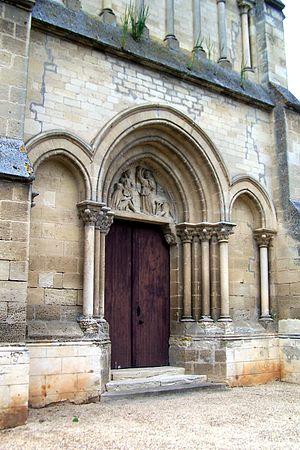
Église Saint-Pierre de Abzac (Gironde, France)
L'église Saint-Pierre est une église catholique située sur la commune d'Abzac, dans le département de la Gironde, en France.